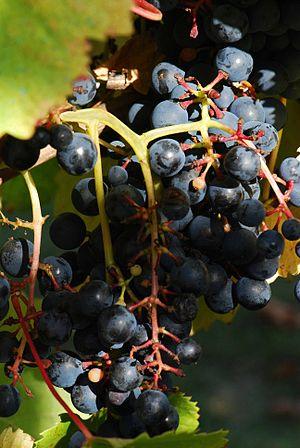
Tannat, conservatoire du vignoble charentais, Cherves 17
Le côtes-de-gascogne est un vin français d'indication géographique protégée, remplaçant depuis 2009 les vins de pays des côtes de Gascogne, des côtes de Montestruc et des côtes du Condomois.
Le tannat N est un cépage noir de raisin de cuve.